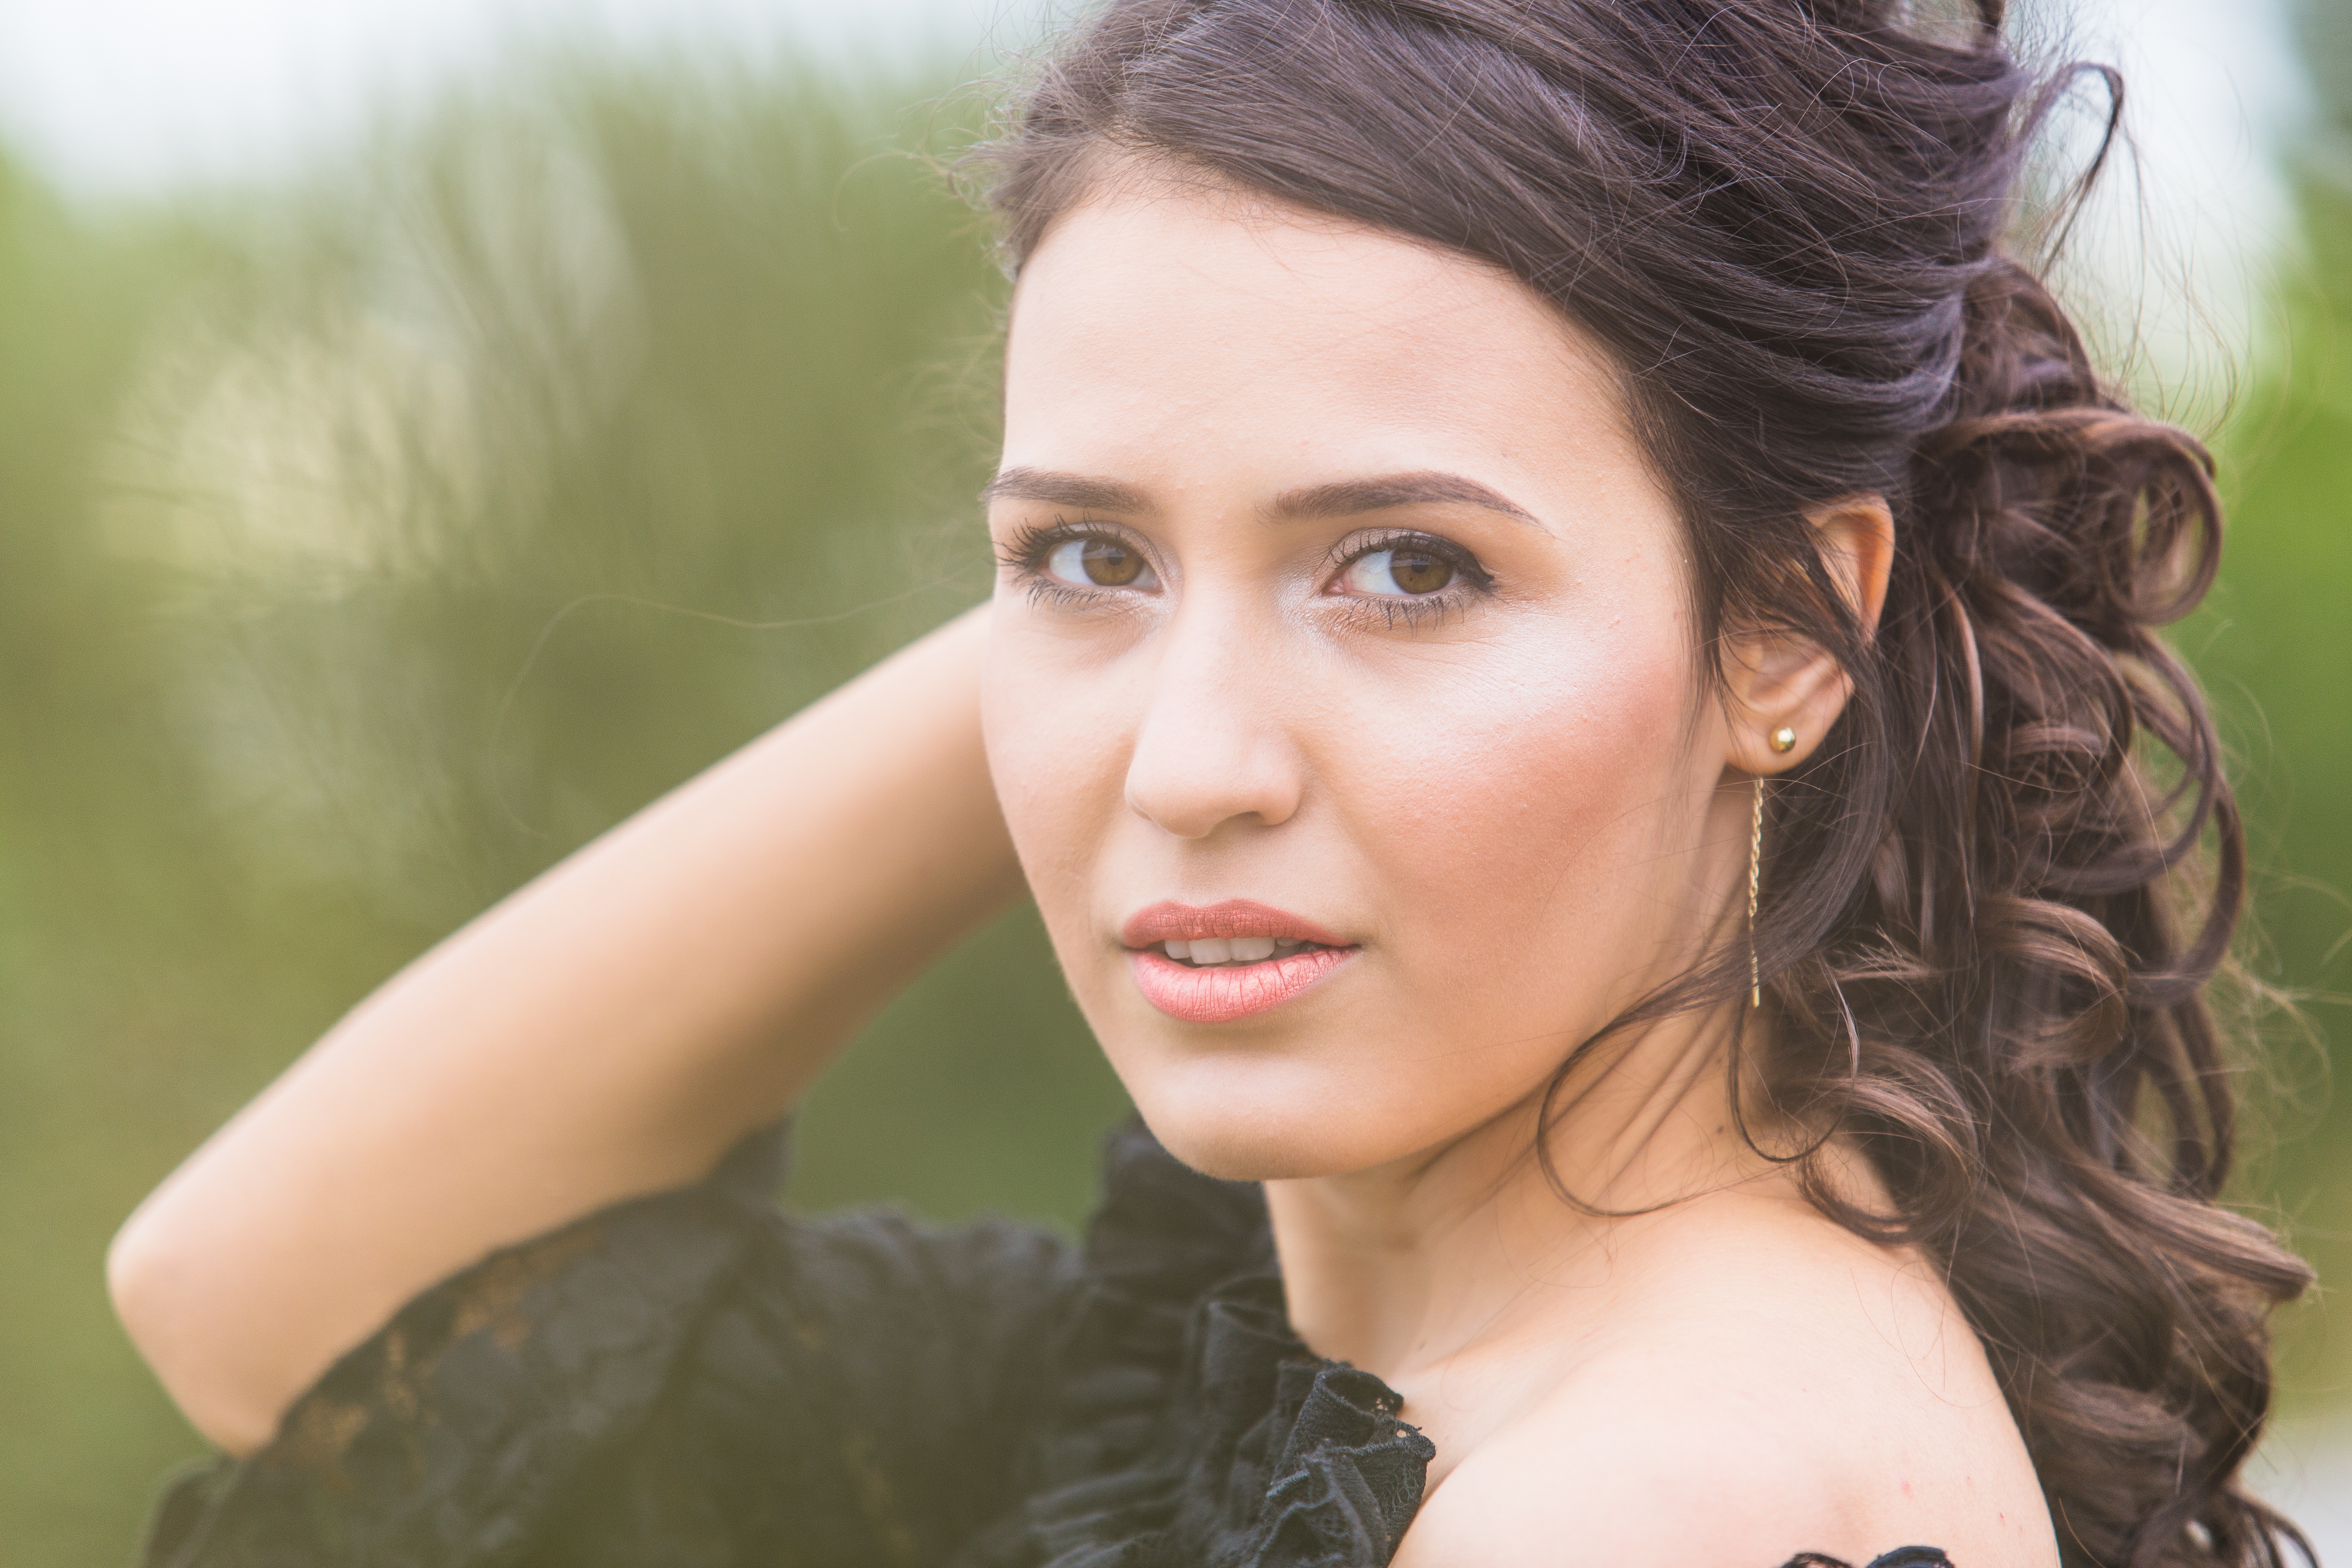
person, girl, woman, hair, photography, portrait, model, facial expression, lip, hairstyle, smile, long hair, make up, human body, black hair, face, nose, cheek, eye, head, skin, beauty, organ, photo shoot, brown hair, brunet, portrait photography, in relation to